Patrick Scougal

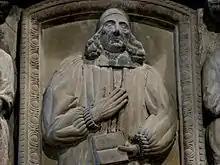

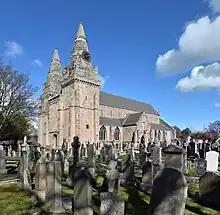
St Machar's Cathedral, Aberdeen

Patrick Scougal (1607–1682) was a Scottish churchman who served as Bishop of Aberdeen from 1664.